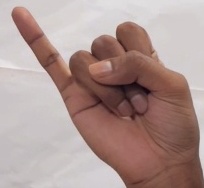
ASL sign: J